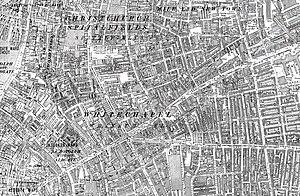
"Annie Chapman, née Eliza Ann Smith. Née et morte à Londres. Seconde des cinq victimes dites ""canoniques"", habituellement attribuées à Jack l'Éventreur. Elle passe son enfance à Londres dans le quartier de Knightsbridge, où son père est domestique. Sa famille s'installe ensuite à Windsor dans le Berkshire. Lors d'un voyage où il accompagne son maître, son père se suicide en 1863. Elle épouse son cousin germain John Chapman, neveu de sa mère, en 1869. Le jeune couple reproduit l'itinéraire des parents d'Annie Chapman : son mari est également domestique dans le centre de Londres, puis ils partent s'installer dans le Berkshire. Ils sont alors frappés par la tragédie - leur fils naît handicapé, leur fille meurt de la méningite à douze ans - et sombrent dans l'alcoolisme.